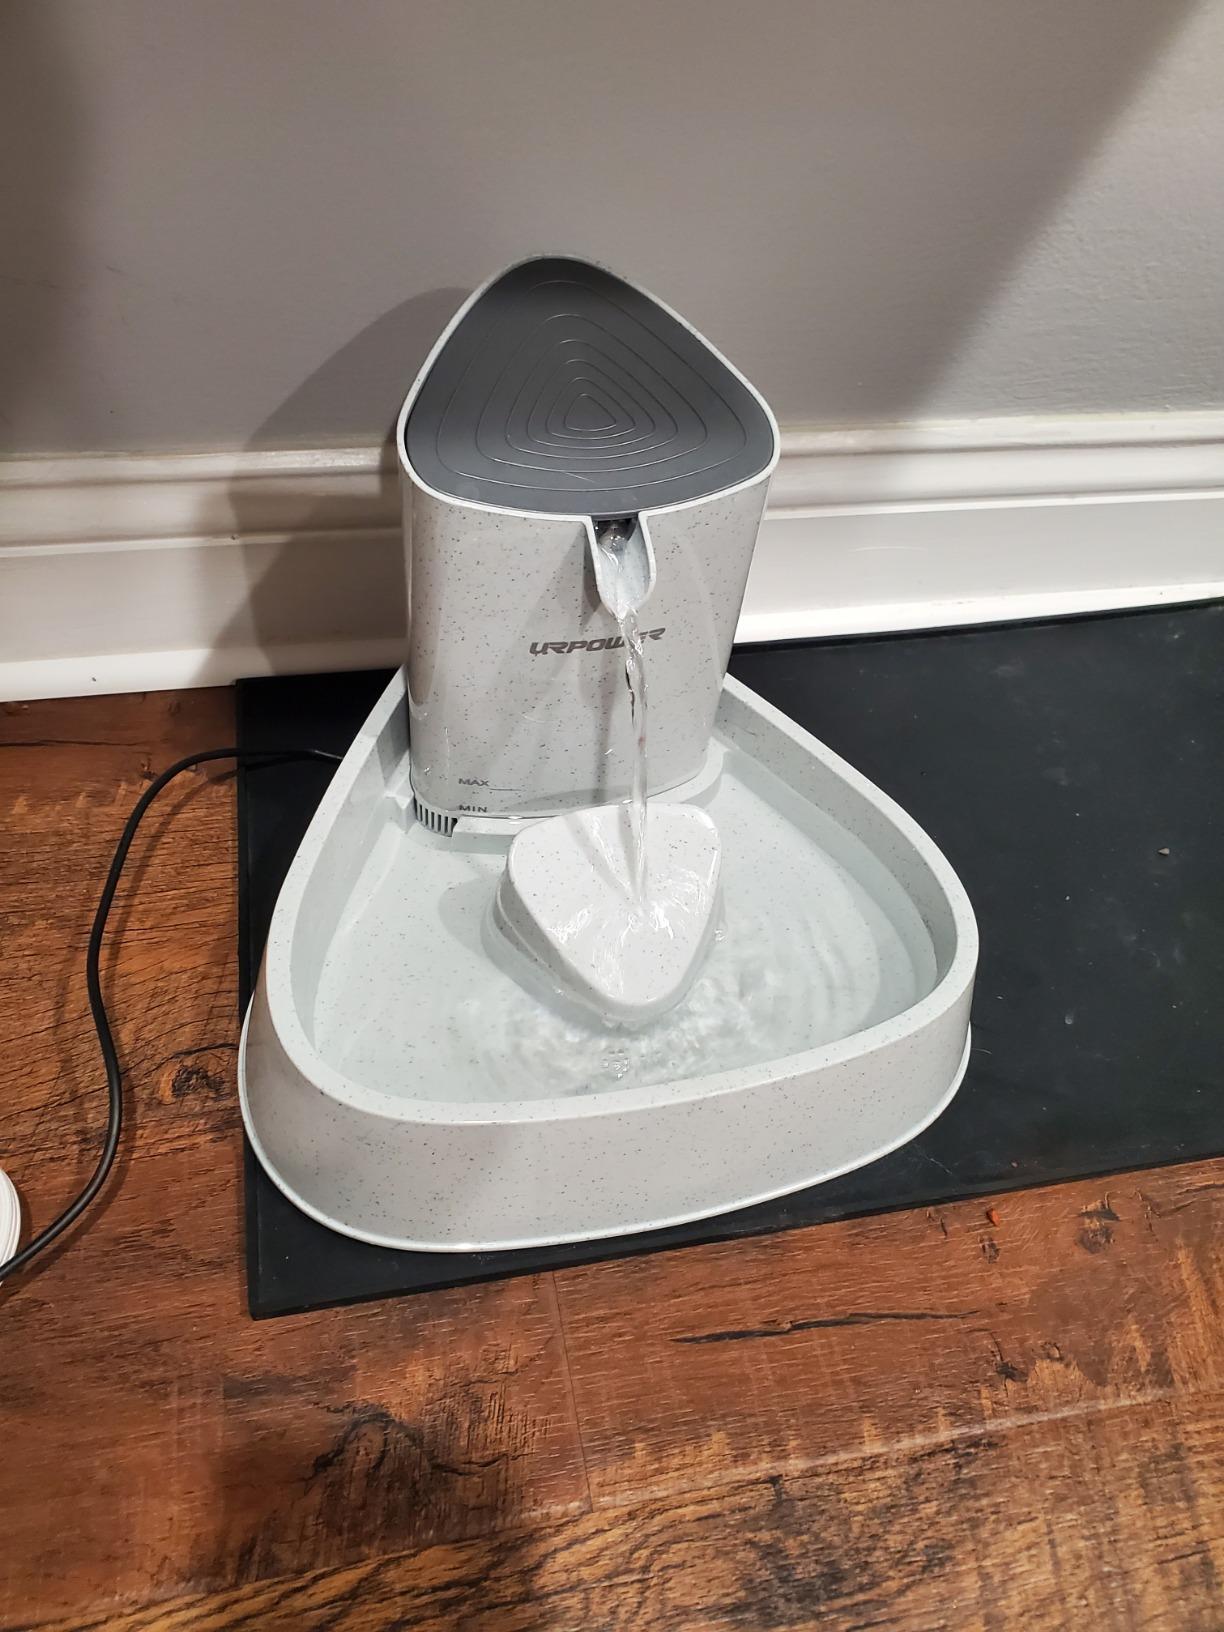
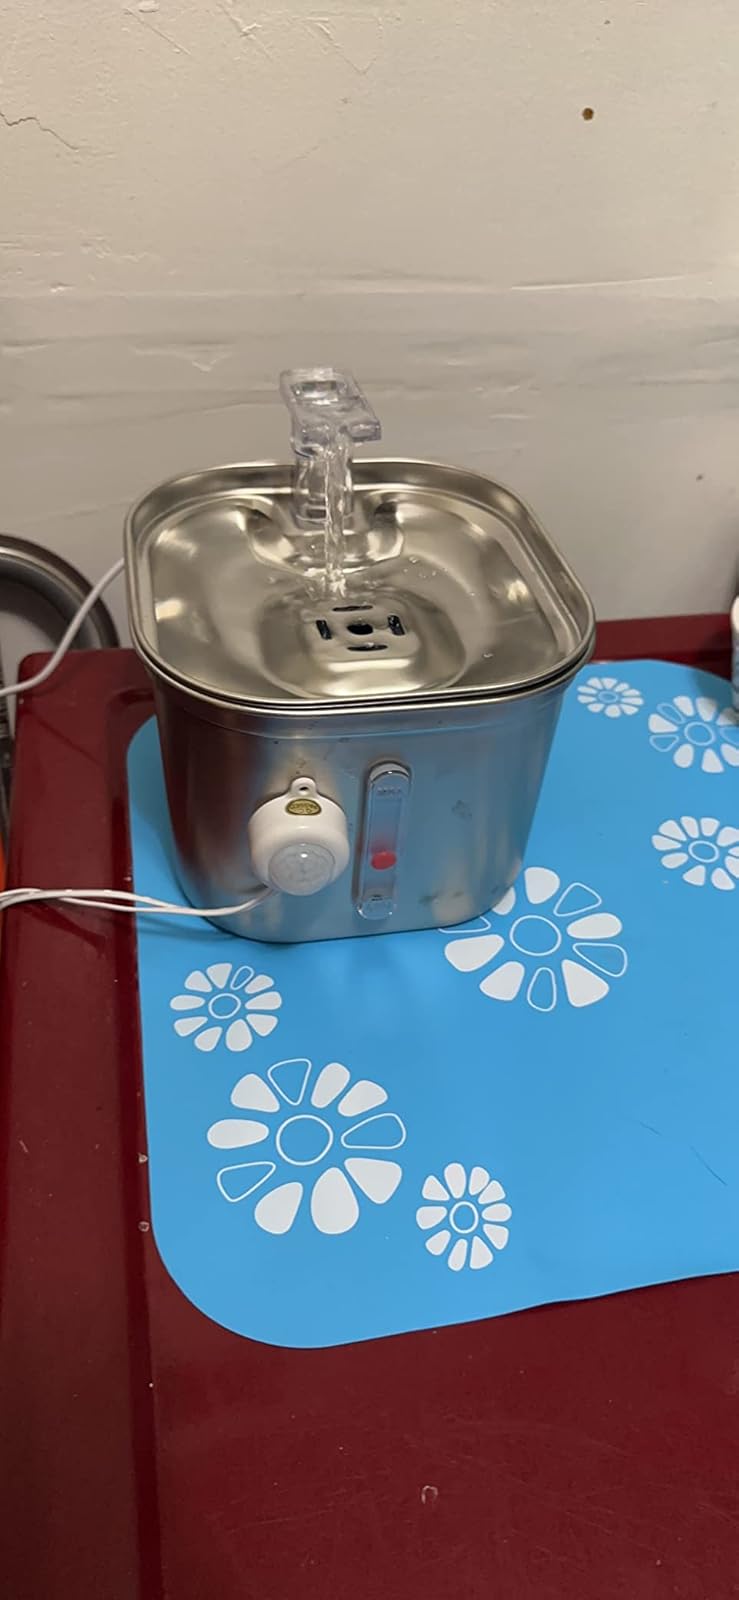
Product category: items_bowl
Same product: no